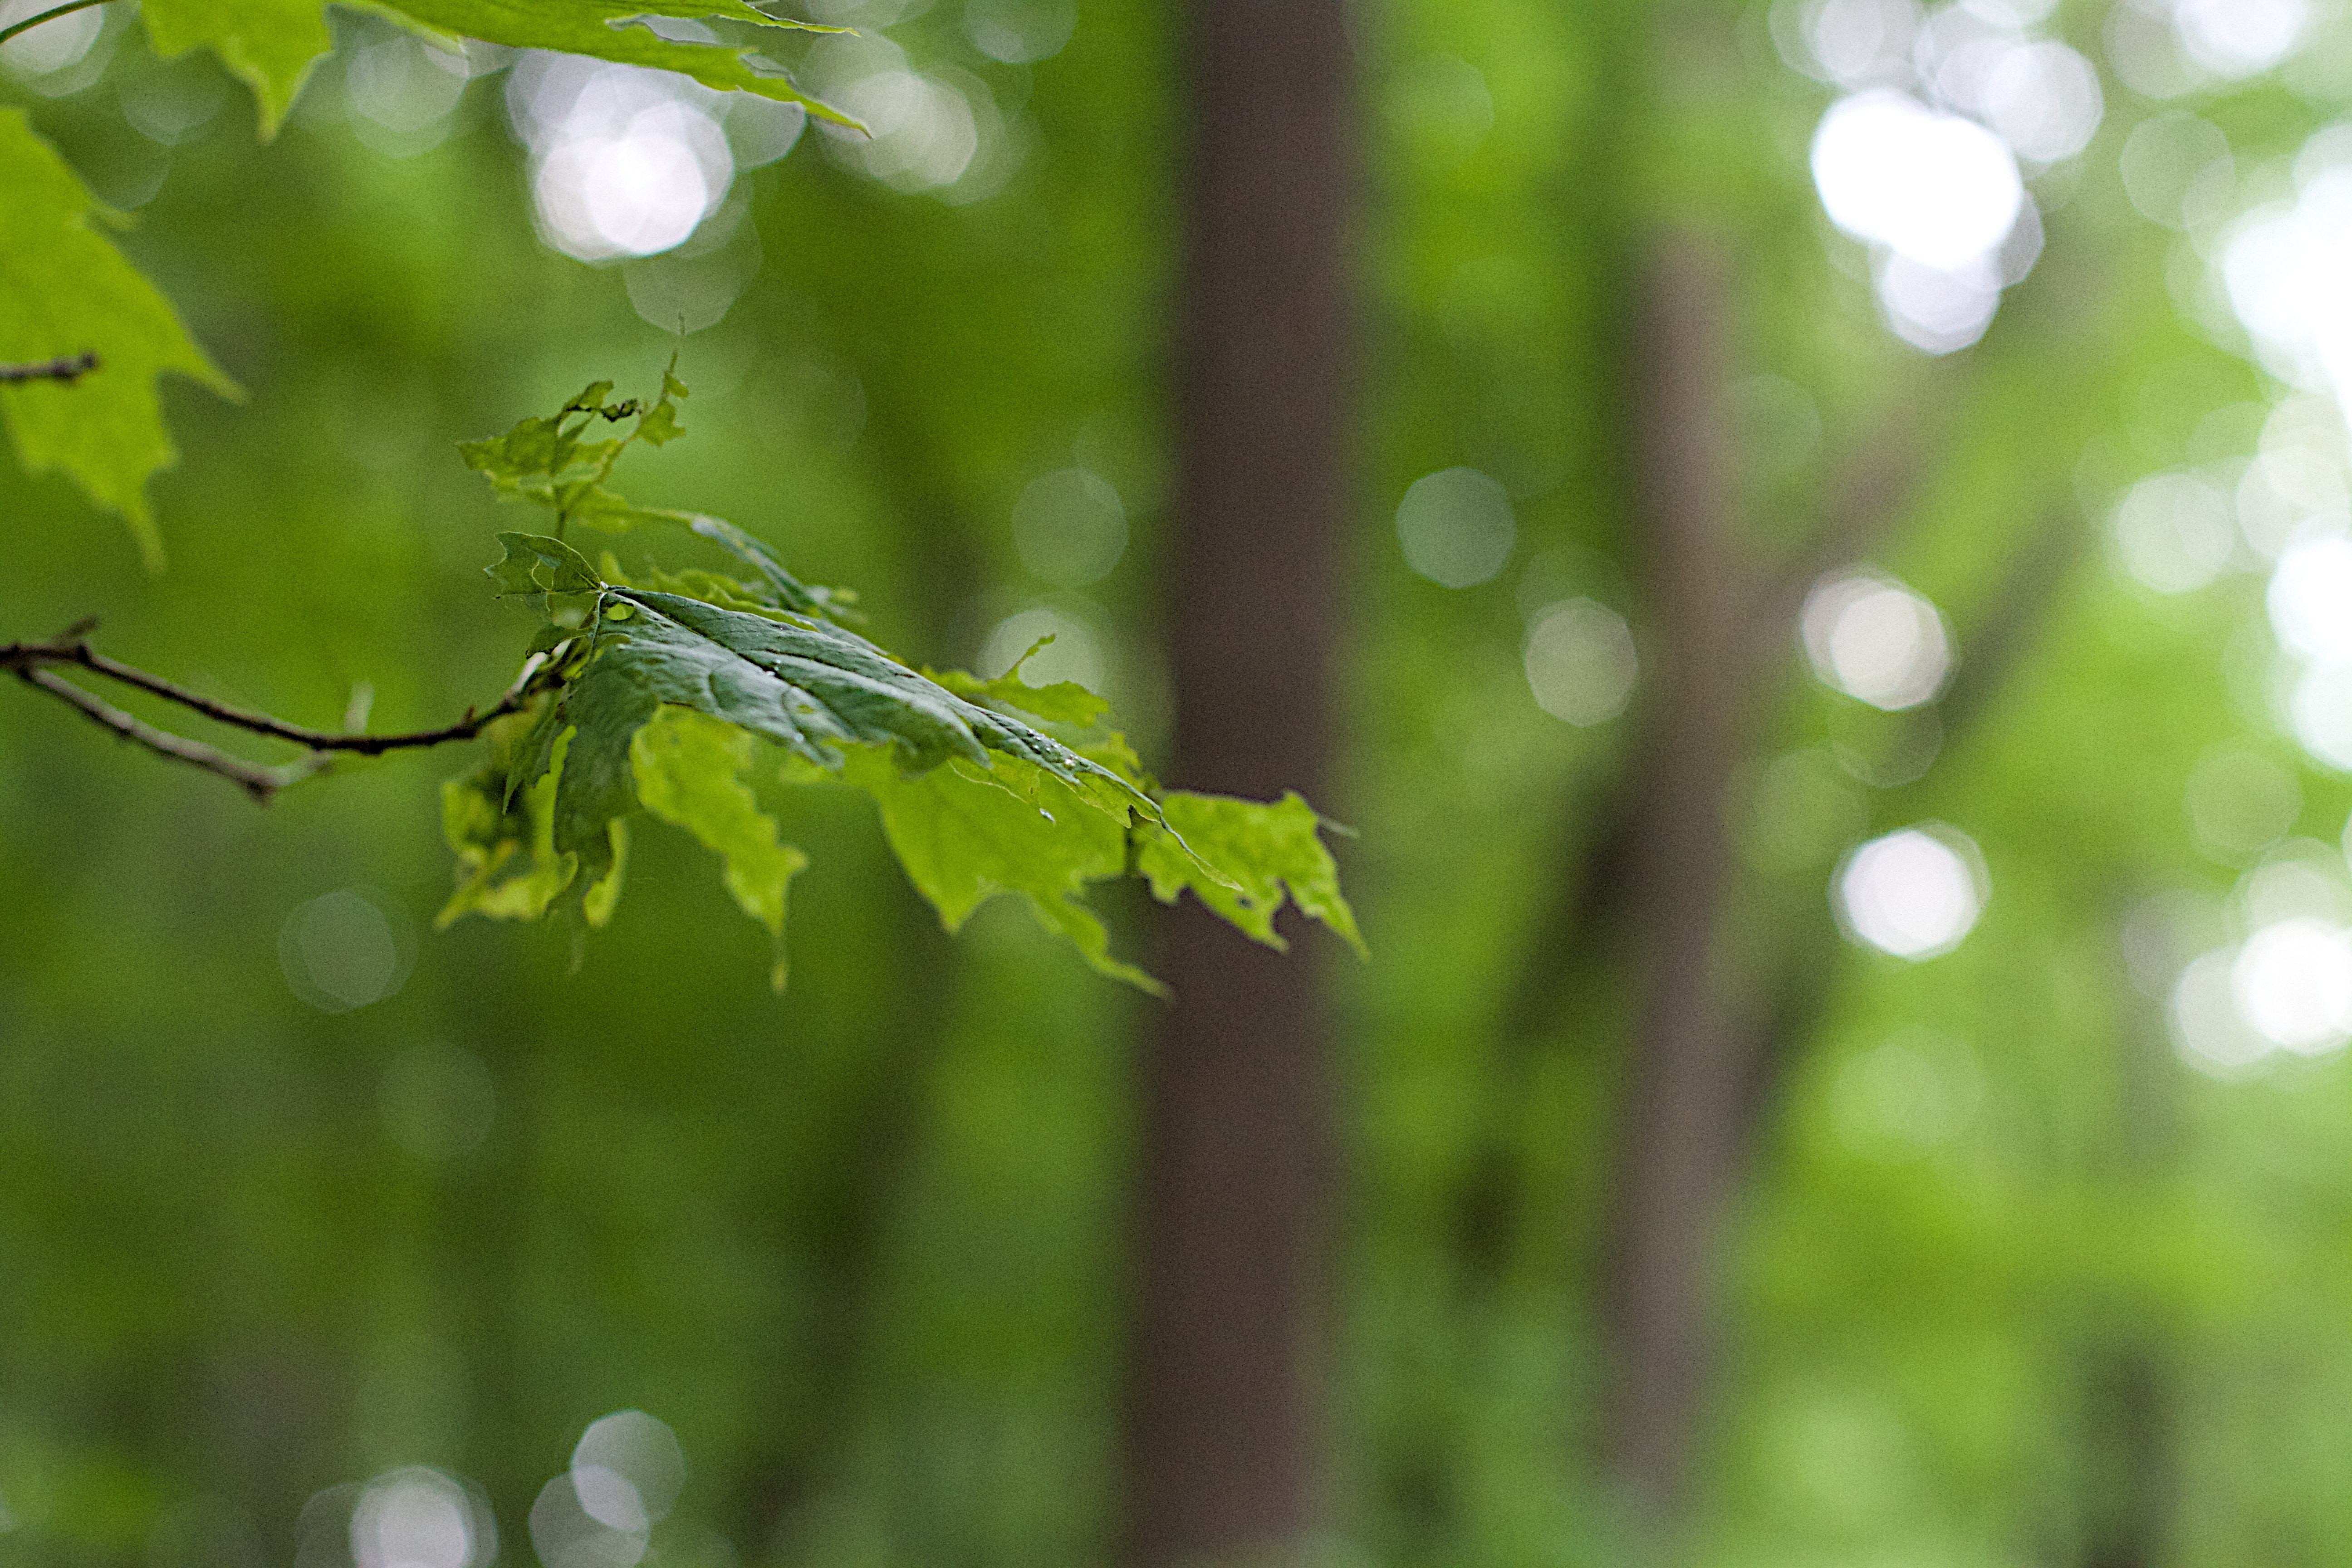
tree, nature, forest, grass, branch, bokeh, plant, meadow, sunlight, leaf, flower, green, autumn, botany, flora, close up, 2014365, macro photography, plant stem, woody plant